Answer in natural language. Considering the relative positions, is colorful landscape painting (marked C) above or below threeseater sofa with dark cushions (marked A)? Choose between the following options: above or below
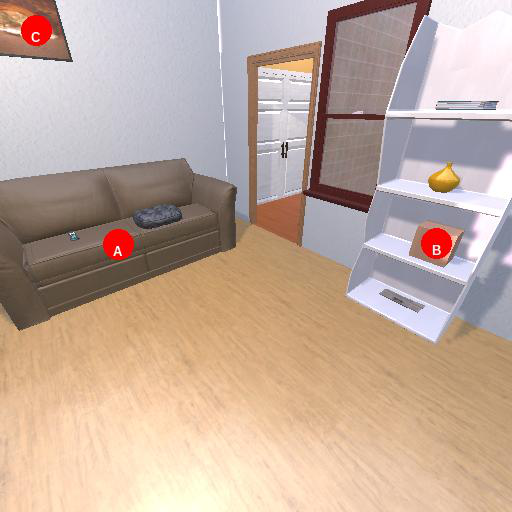
<answer>above</answer>